Fordham University

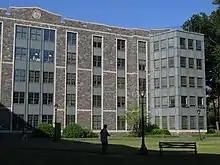
O'Hare Hall at Rose Hill campus

Relations between Fordham and its surrounding neighborhoods vary according to campus. At Rose Hill, the university actively recruits Bronx students from disadvantaged backgrounds through the New York State Higher Education Opportunity Program. In addition, about 80% of students participate in local community service.